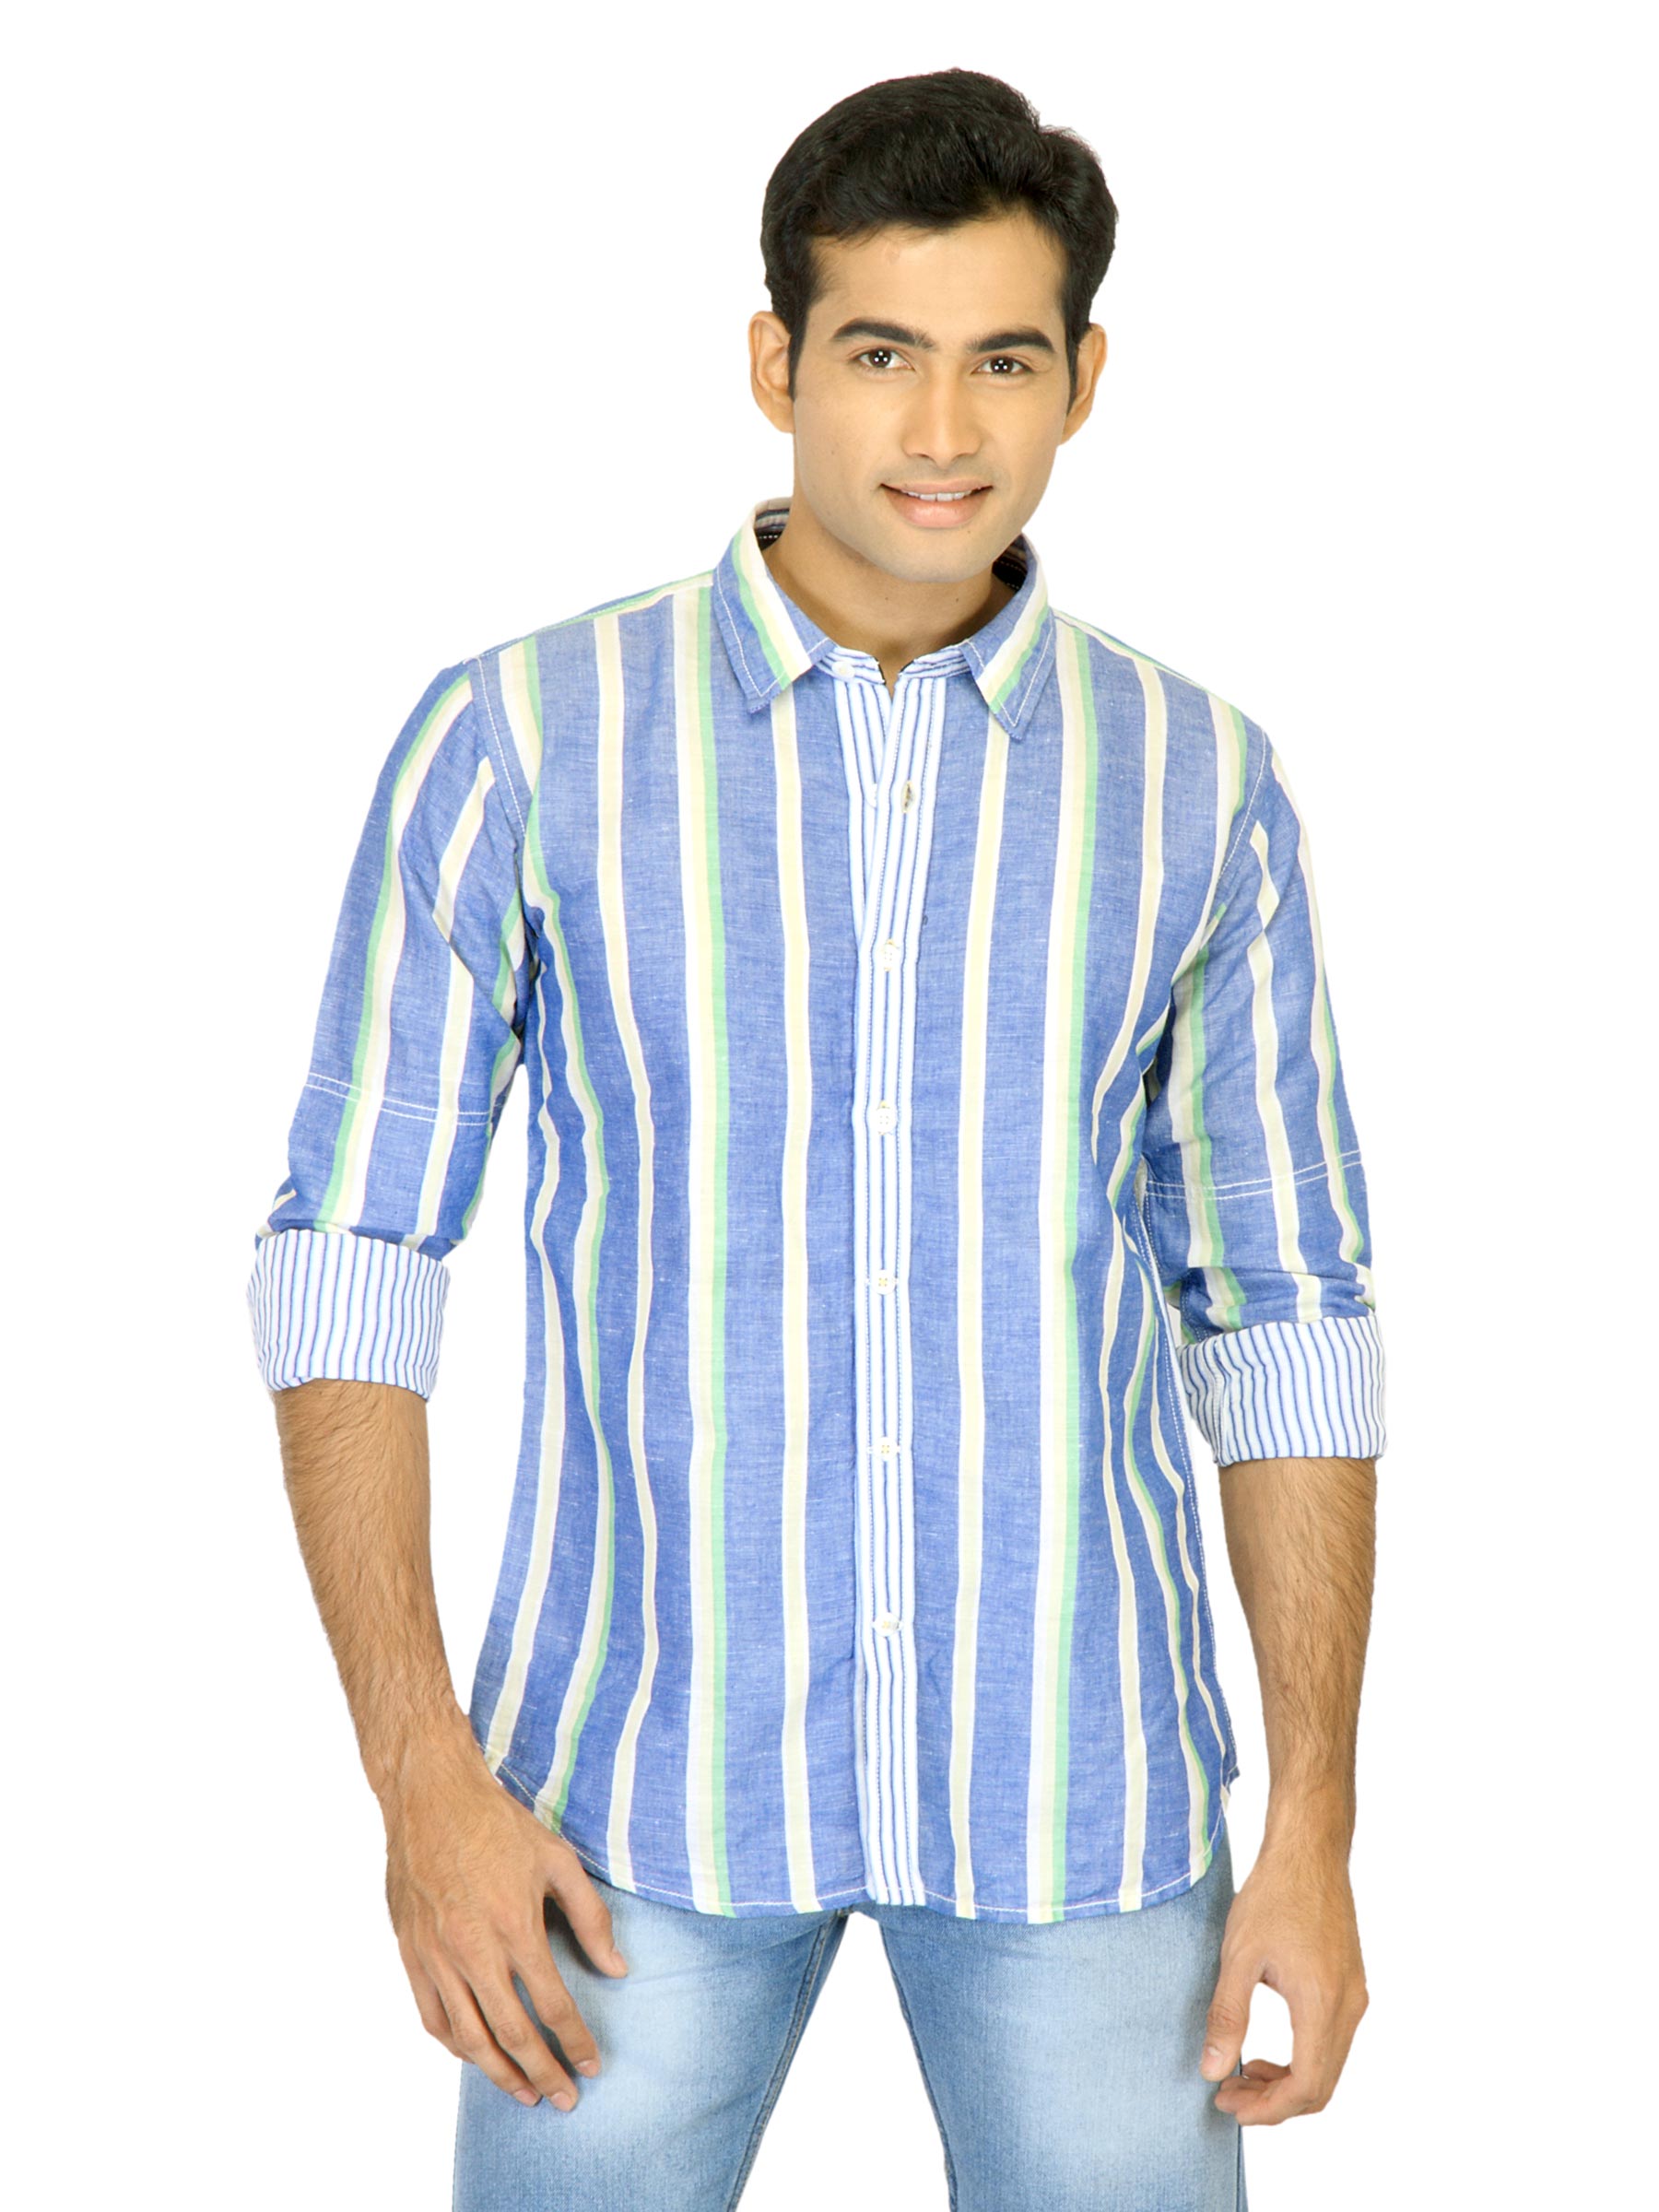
Probase Men Stripes Blue Shirts
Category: Apparel / Topwear / Shirts
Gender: Men
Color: Blue
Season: Fall 2011
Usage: Casual